Anpo protests

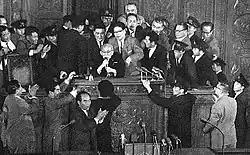
A scrum at the rostrum of the National Diet, as Japan Socialist Party Diet members attempt to prevent Speaker of the Lower House Ichirō Kiyose from calling for a vote on extending the Diet Session, while being restrained by police officers, May 19, 1960

With Eisenhower's visit approaching, Kishi became increasingly anxious to ratify the treaty in time. Moreover, the Diet session was scheduled to end almost a month earlier, on May 26. Late in the evening on May 19, Kishi took the desperate measure of suddenly and unexpectedly calling for a 50-day extension of the Diet session, in defiance of longstanding parliamentary norms and over the opposition of many members of his own ruling Liberal Democratic Party (LDP). When Socialist Diet members staged a sit-in in the halls of the Diet, Kishi took the unprecedented step of calling 500 police officers into the Diet chambers and having opposition lawmakers physically removed from the premises. Thereafter, with only members of his own party present, he passed the extension of the Diet Session. A final shock came after midnight, just after the extension was approved, when Kishi then called for immediate ratification of the treaty. With only members of Kishi's own party present, the revised Security Treaty was approved by the Lower House of the Diet with no debate and only a voice vote. According to Japanese law, if the Upper House failed to vote on the treaty, which seemed highly likely given the political chaos, the treaty would automatically take effect 30 days later on June 19, just in time for Eisenhower's arrival.